Child abandonment

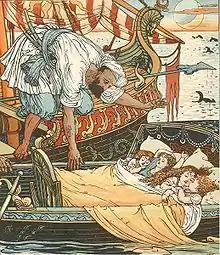
The children of Queen Blondine and of her sister, Princess Brunette, picked up by a Corsair after seven days at sea; illustration by Walter Crane to the fairy tale "Princess Belle-Etoile."

Today, abandonment of a child is considered to be a serious crime in many jurisdictions because it can be considered malum in se (wrong in itself) due to the direct harm to the child, and because of welfare concerns (in that the child often becomes a ward of the state). For example, in the U.S. state of Georgia, it is a misdemeanor to willfully and voluntarily abandon a child, and a felony to abandon one's child "and" leave the state. In 1981, this distinction was upheld as constitutional by the U.S. Supreme Court against a parent's argument that it denied parents the right to travel and thereby denied parents the equal protection of the laws. 'Rehoming' is still legal in Arkansas where, in 2015, state legislator Justin Harris made national headlines by rehoming two young adopted children.